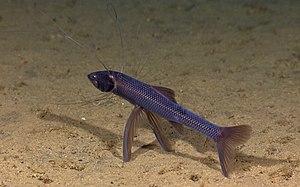
Les Aulopiformes sont un ordre de poissons à nageoires rayonnées composé de treize familles de poissons marins.